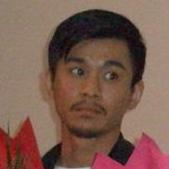
Age: 31